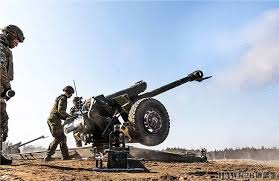
Label: Self Propelled Artillery